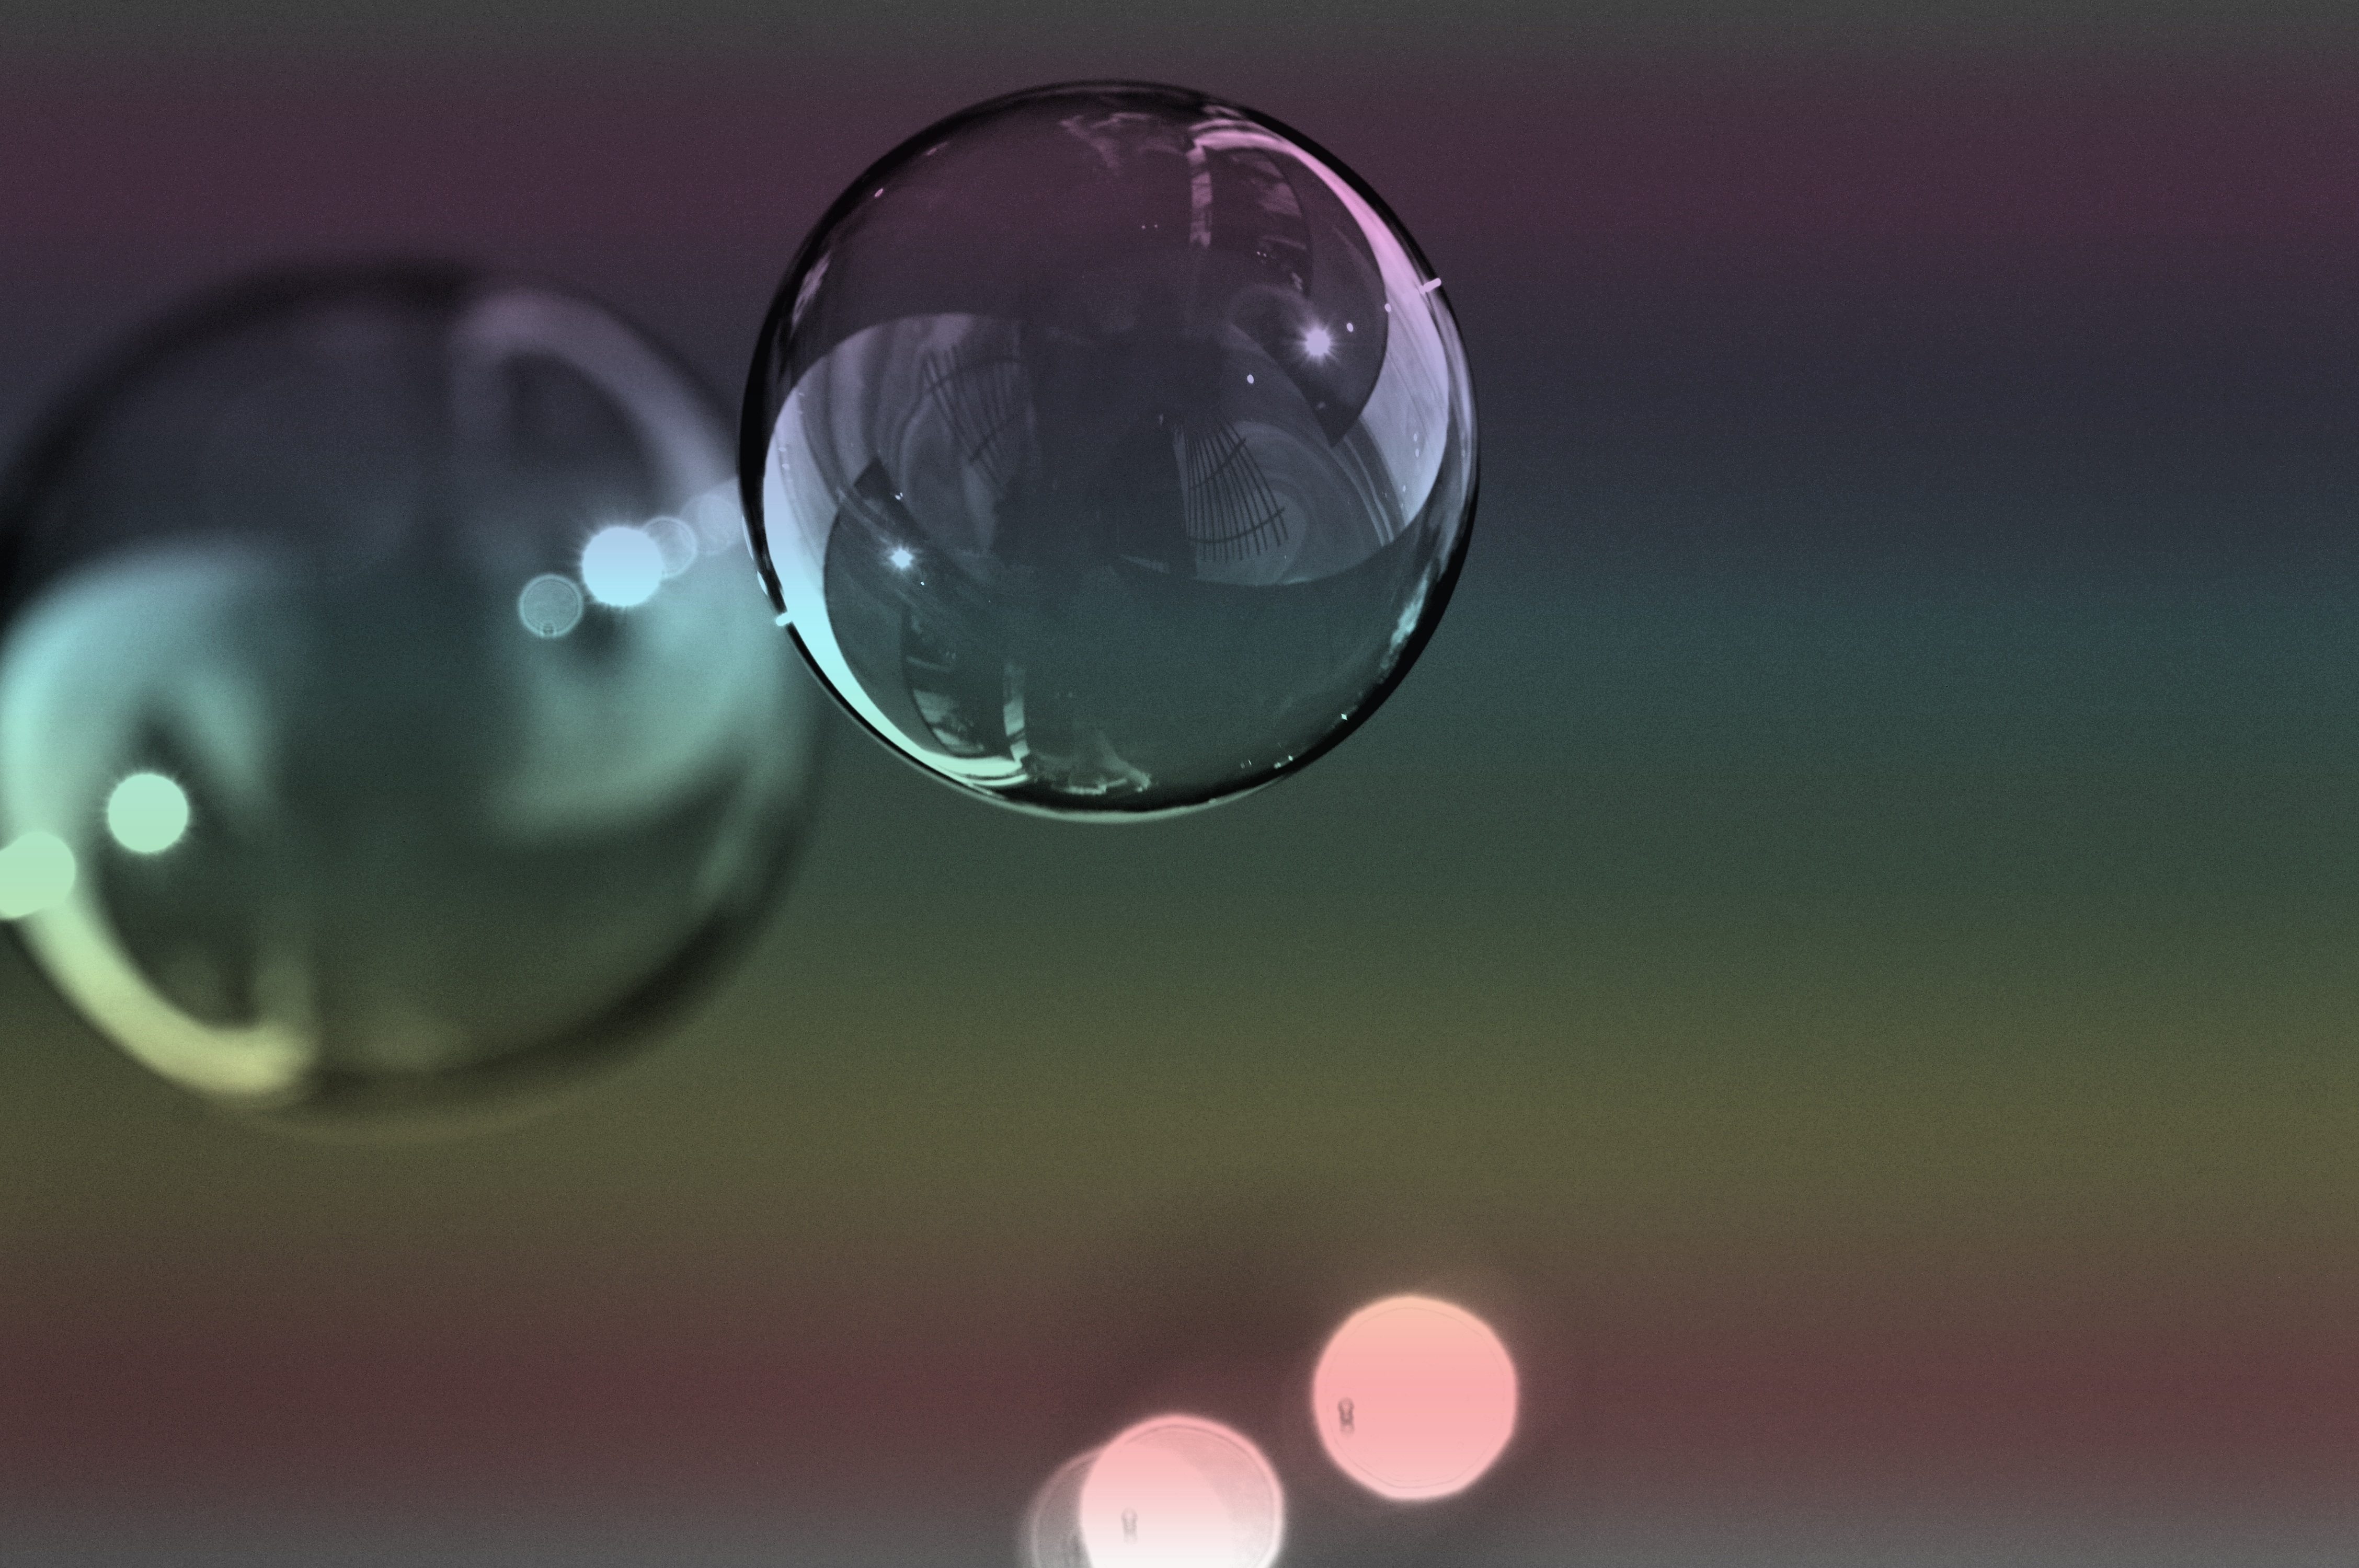
hand, drop, light, white, photography, glass, reflection, red, color, blue, black, float, colorful, lighting, circle, close up, eye, glasses, sphere, organ, balls, shape, mirroring, macro photography, soap bubbles, make soap bubbles, soapy water, computer wallpaper, liquid bubble